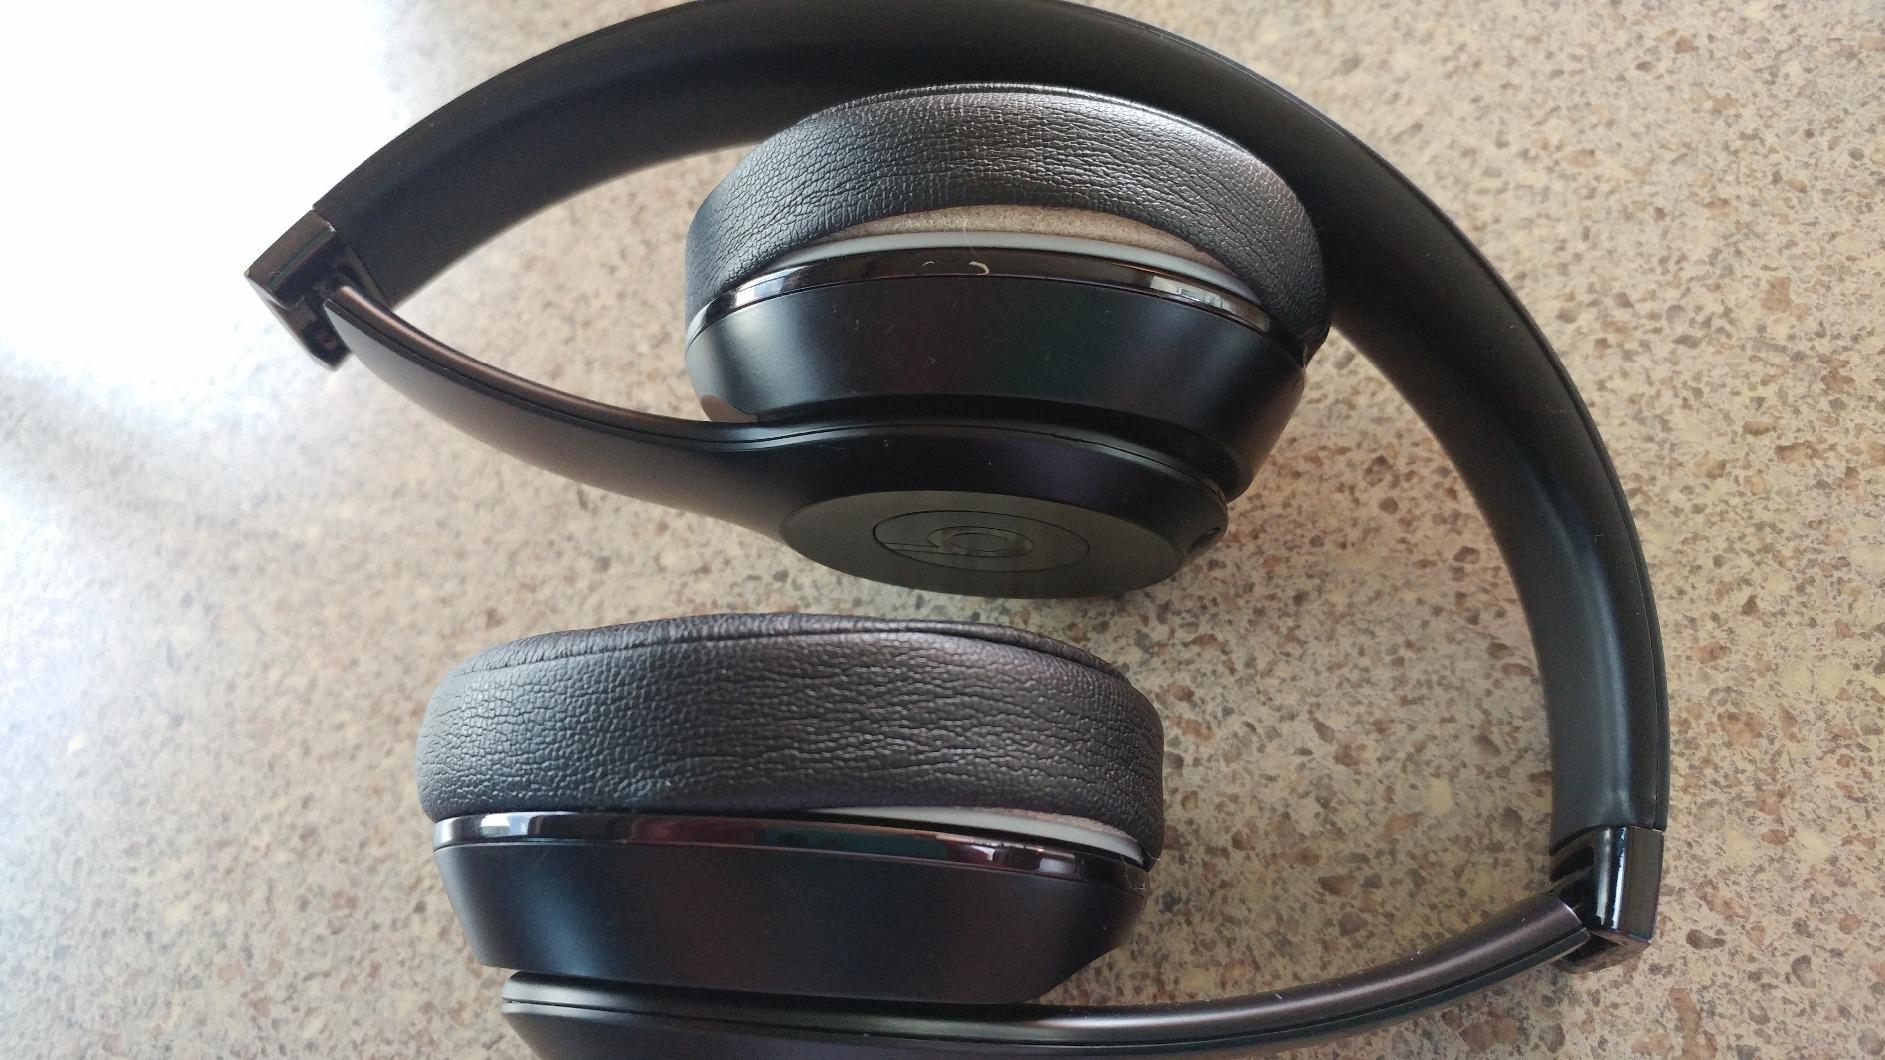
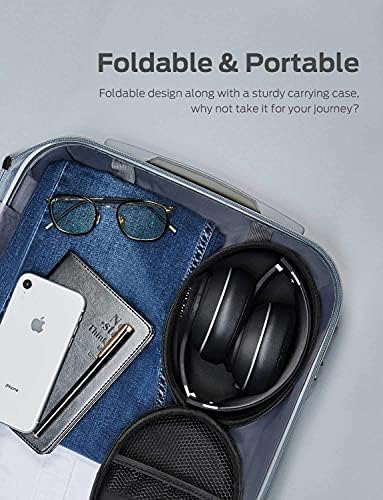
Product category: headphones
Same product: no